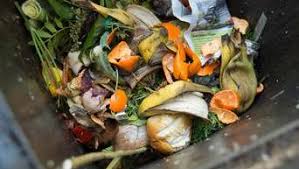
Waste category: biological